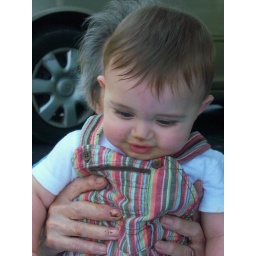
sitting on a blanket in the front yard after planting flowers and enjoying an ice cream sandwich